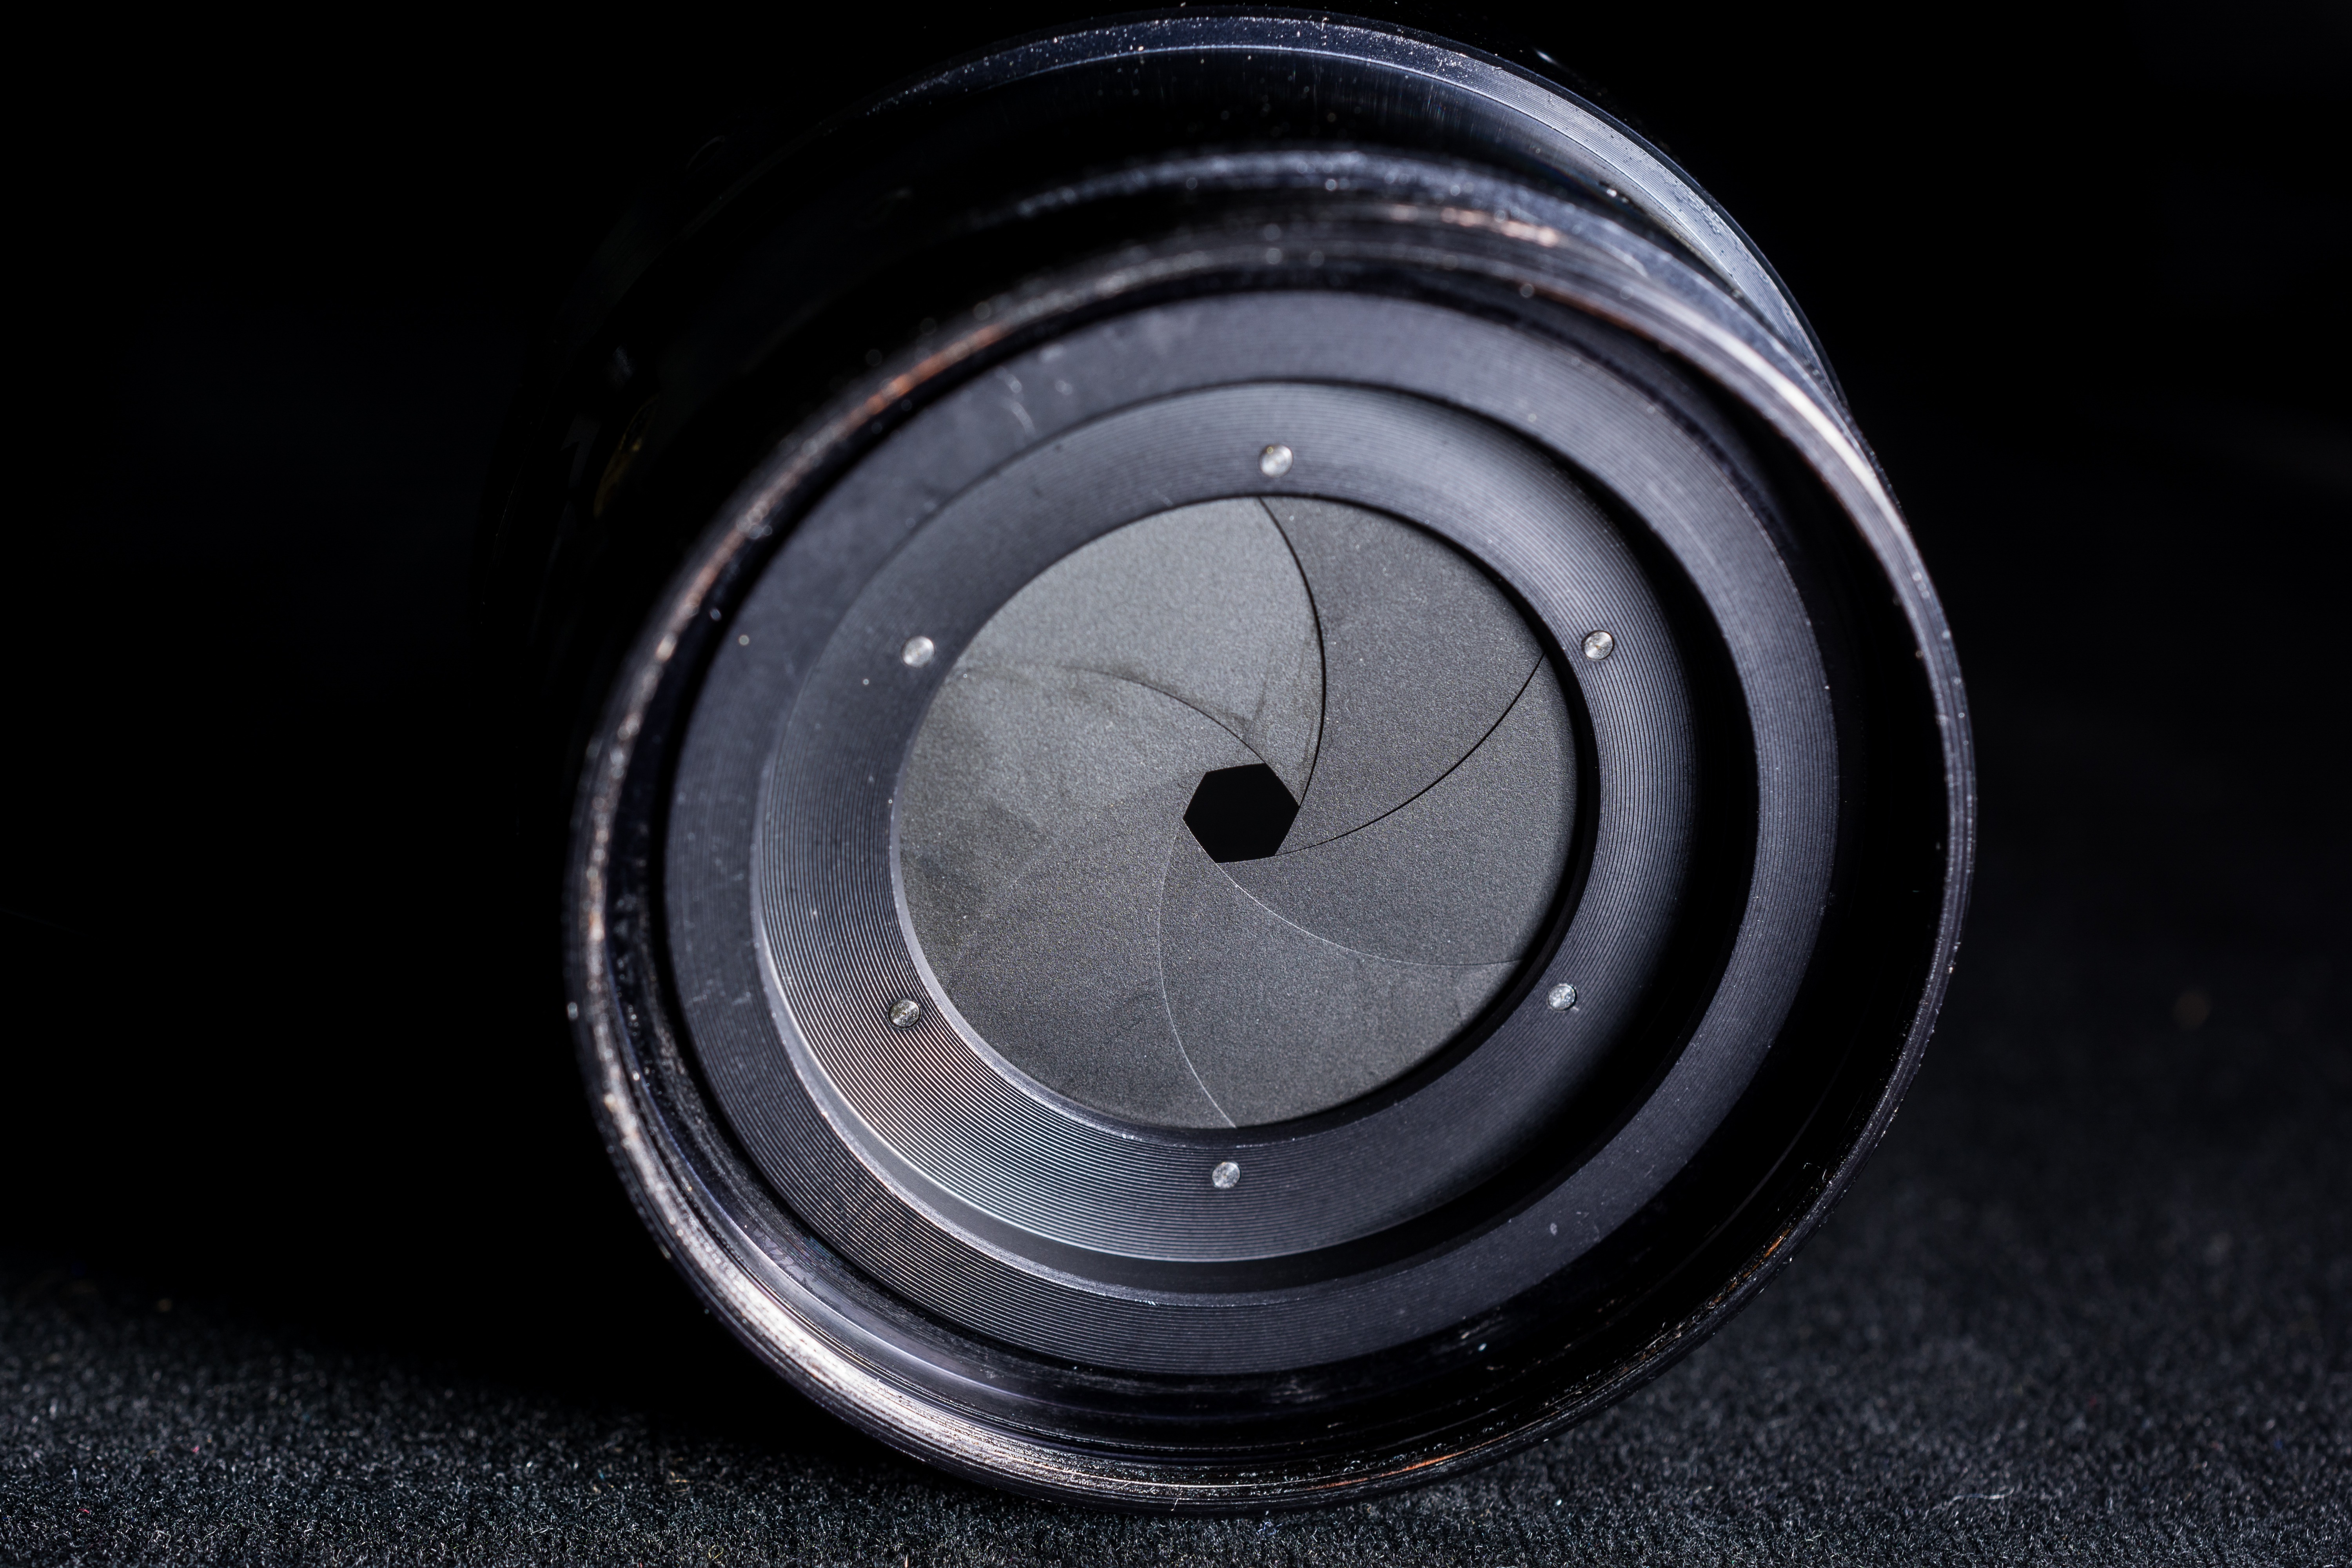
wheel, lens, spoke, steering wheel, tire, eye, rim, organ, aperture, lamellar, automotive tire, iris aperture